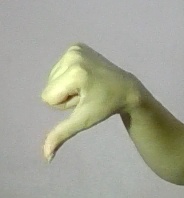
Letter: waw